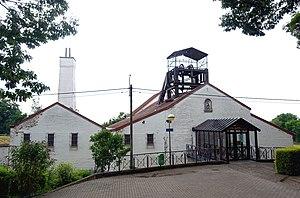
Blegny-Mine: Le puits Marie ( l'Espérance) fonçé en 1849. Aujourd'hui un musée
Blegny-Mine est le nom d'un ancien charbonnage situé à Trembleur au nord-est de la ville de Liège, en Belgique. Ce charbonnage appartenant anciennement à la Société anonyme des Charbonnages d'Argenteau.
Liste des charbonnages belges. Plusieurs charbonnages ont appartenu à des sociétés différentes, soit par achat, soit par fusion, soit par changement de nom. Voilà pourquoi le numéro du puits peut varier de plus. Les dates du début de l'exploitation ne sont pas toujours claires, les fermetures des charbonnages sont souvent situées dans les années 1920